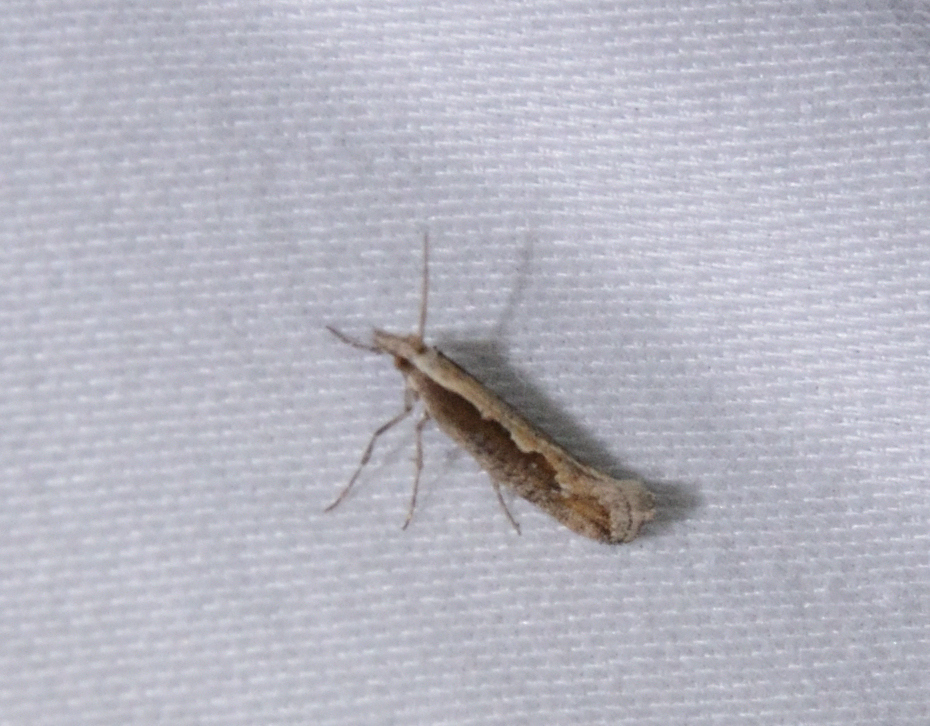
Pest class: diamondback_moth